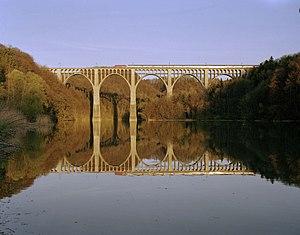
Cette liste présente les biens culturels d'importance nationale dans le canton de Fribourg. Cette liste correspond à l'édition 2009 de l'Inventaire Suisse des biens culturels d'importance nationale pour le canton de Fribourg. Il est trié par commune et inclus : 205 bâtiments séparés, 14 collections, 18 sites archéologiques et un cas particulier.